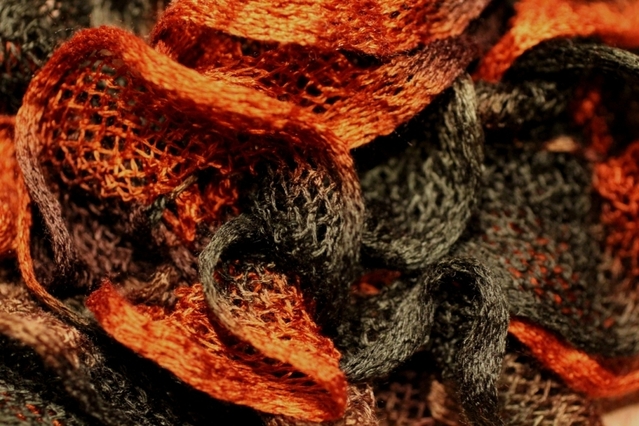
Texture: frilly